Franco Mussis

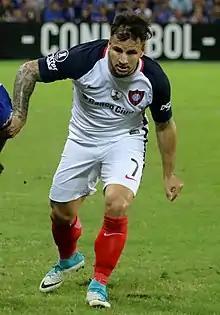
Mussis at the 2017 Copa Libertadores

Franco Gabriel Mussis (born 19 April 1992) is an Argentine professional footballer who plays as a midfielder.